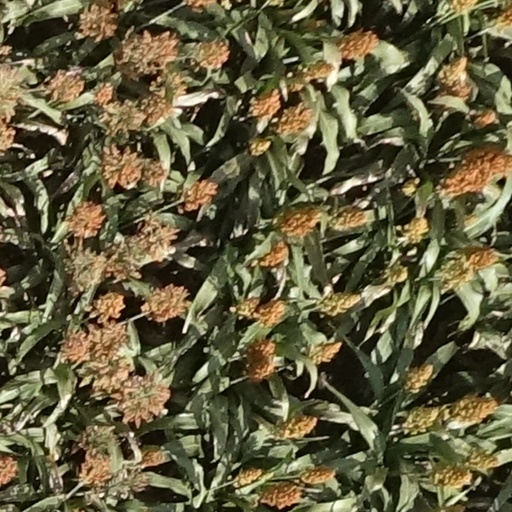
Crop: sorghum